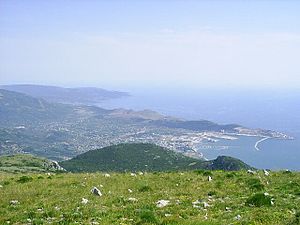
Bar (Montenegro)
Udsigt over Bar
Bar er en by, som ligger ved Montenegros kyst. Byen Bar har 25.000 indbyggere og kommunen Bar har 45.000 indbyggere. Havnen i Bar er den største i Montenegro.